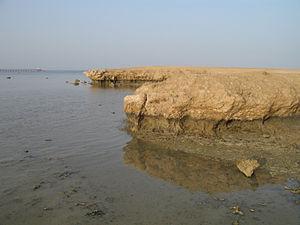
La côte de la Mer Rouge près de Port Ghalib (Marsa Alam, Mer Rouge, Egypte)